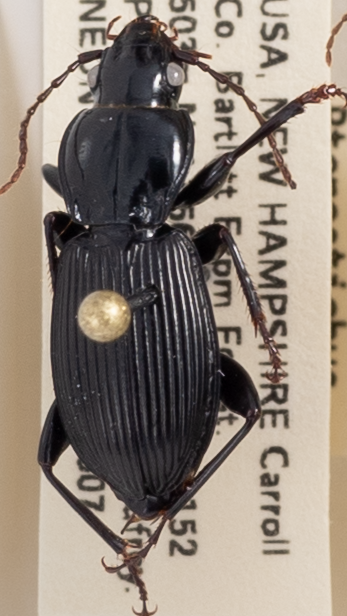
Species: Pterostichus coracinus
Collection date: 2019-08-07
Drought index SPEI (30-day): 0.264
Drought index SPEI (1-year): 1.13
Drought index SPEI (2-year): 0.88